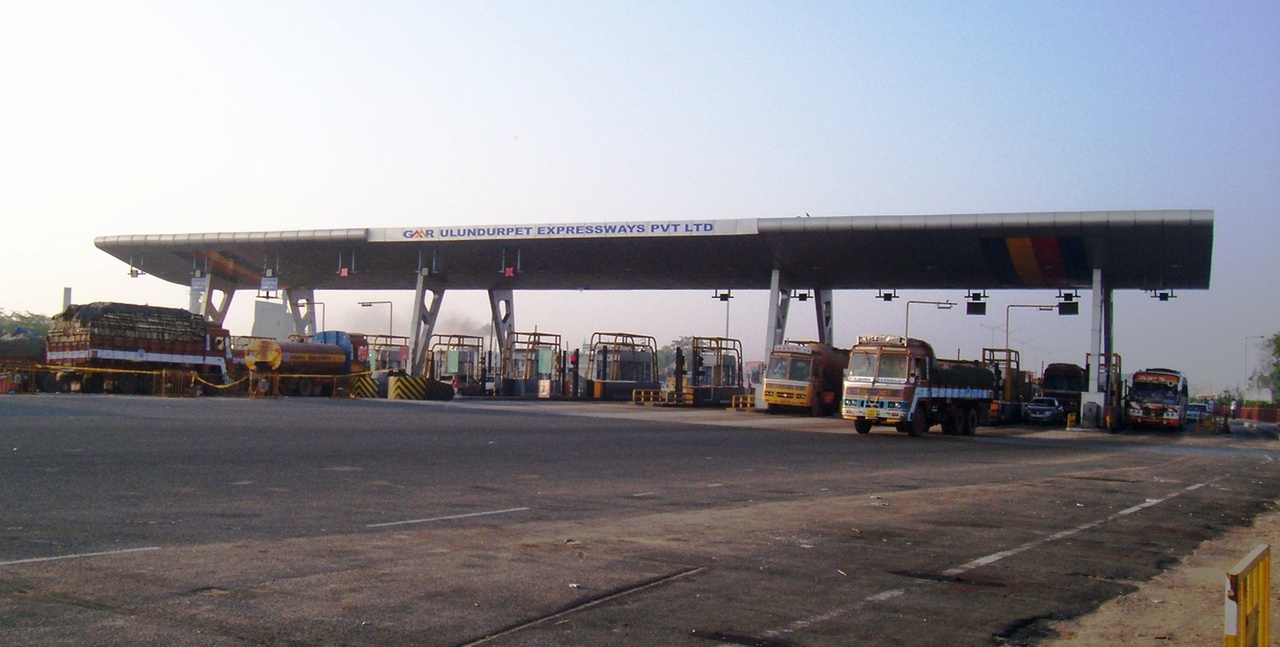
Toll Plaza on the GMR Ulundurpet Expressway.